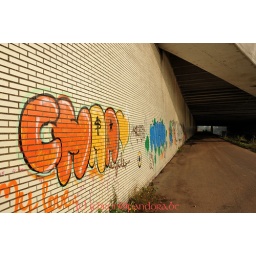
One of the walls underneath a bridge of the E19, displays a lot of graffitti.